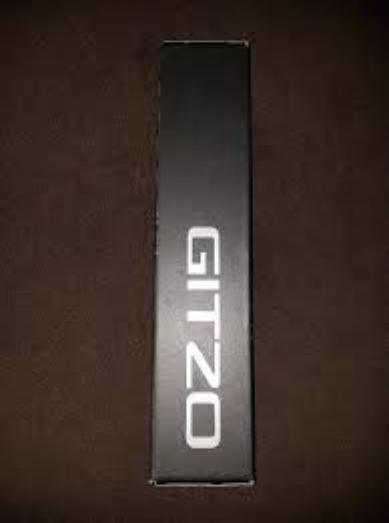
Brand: Gitzo
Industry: Electronic